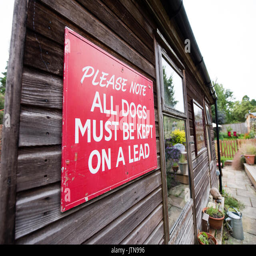
vintage red hand - painted large sign asking visitors to keep all dogs on a lead